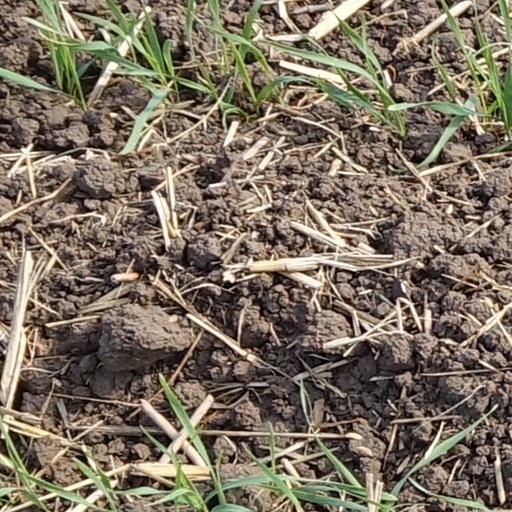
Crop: wheat